Twice-Told Tales

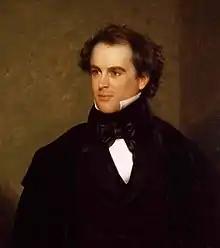
Nathaniel Hawthorne portrait by Charles Osgood, 1840

About a week after the publication of the book, Hawthorne sent a copy to the poet Henry Wadsworth Longfellow, his classmate from Bowdoin College. Longfellow had given a speech at their commencement calling for notable contributions to American literature. By this time, Longfellow was working at Harvard University and becoming popular as a poet. Hawthorne wrote to him "We were not, it is true, so well acquainted at college, that I can plead an absolute right to inflict my 'twice-told' tediousness upon you; but I have often regretted that we were not better known." In his 14-page critique in the April issue of the "North American Review", Longfellow praised the book as a work of genius. "To this little book", Longfellow wrote, "we would say, 'Live ever, sweet, sweet book.' It comes from the hand of a man of genius." For his review of the second edition, Longfellow noted that Hawthorne's writing "is characterized by a large proportion of feminine elements, depth and tenderness of feeling, exceeding purity of mind." He referred to the collection's "The Gentle Boy" as "on the whole, the finest thing he ever wrote". The two authors would eventually build a strong friendship.